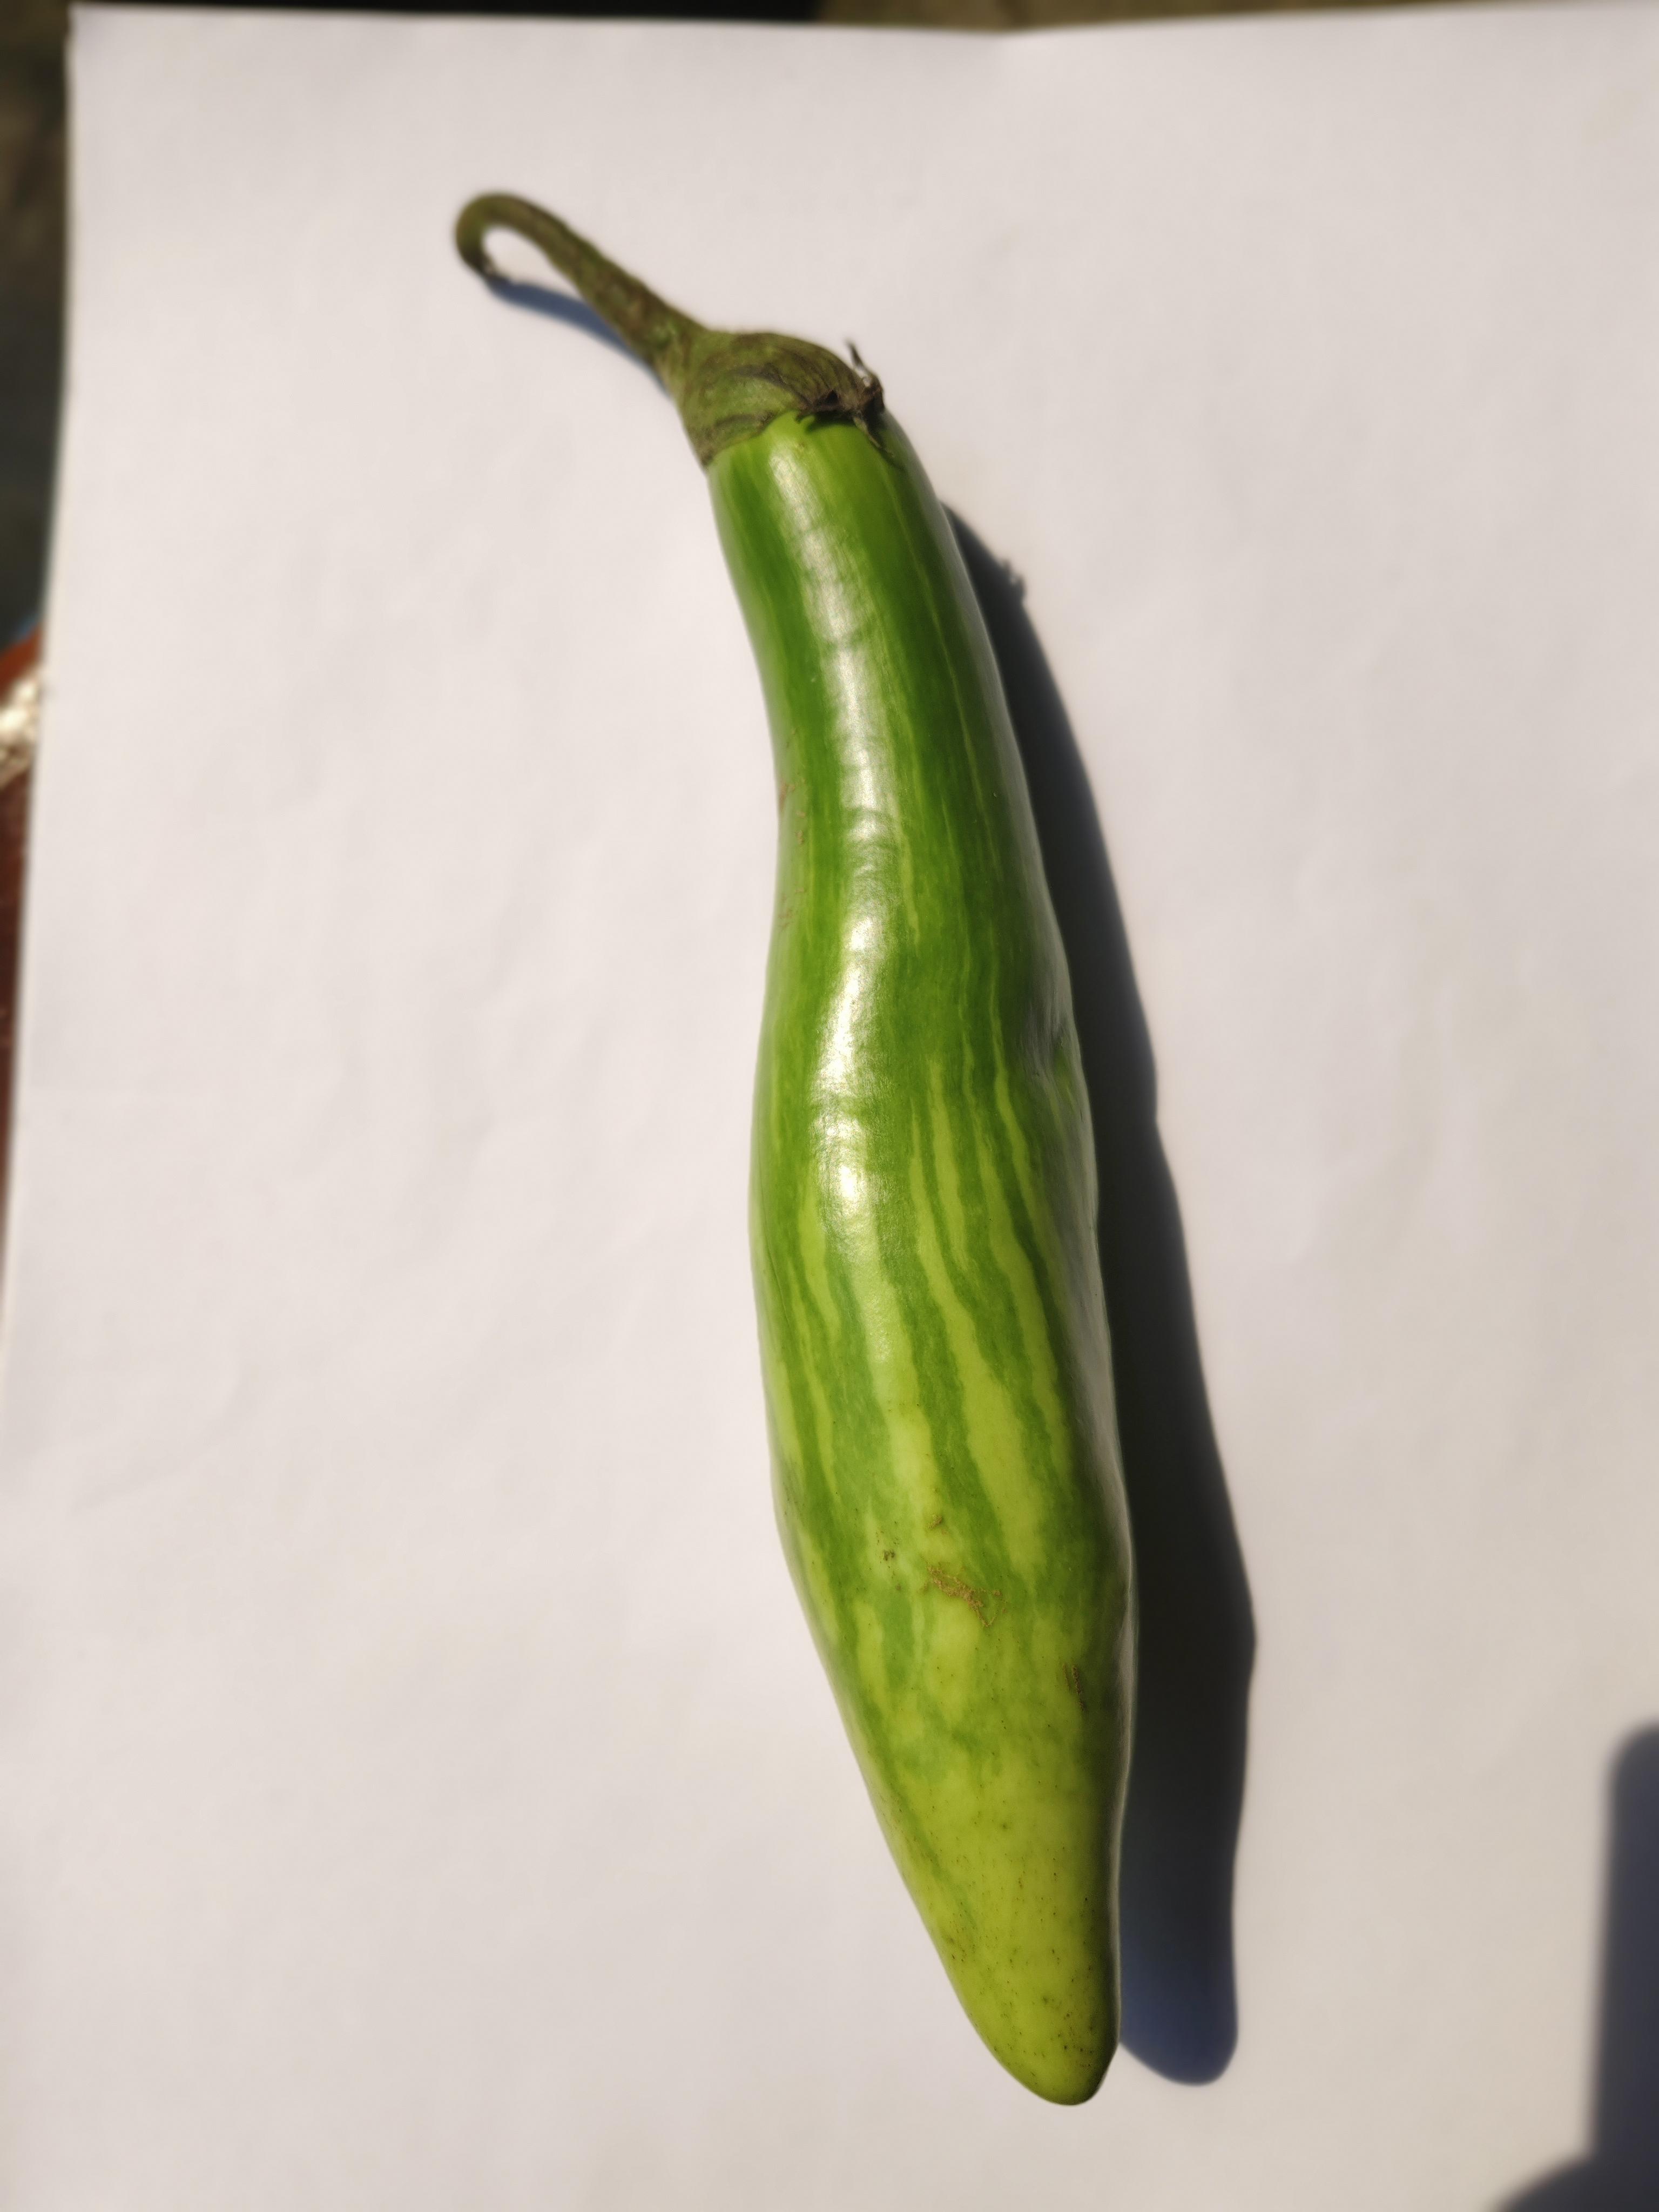
Label: Brinjal